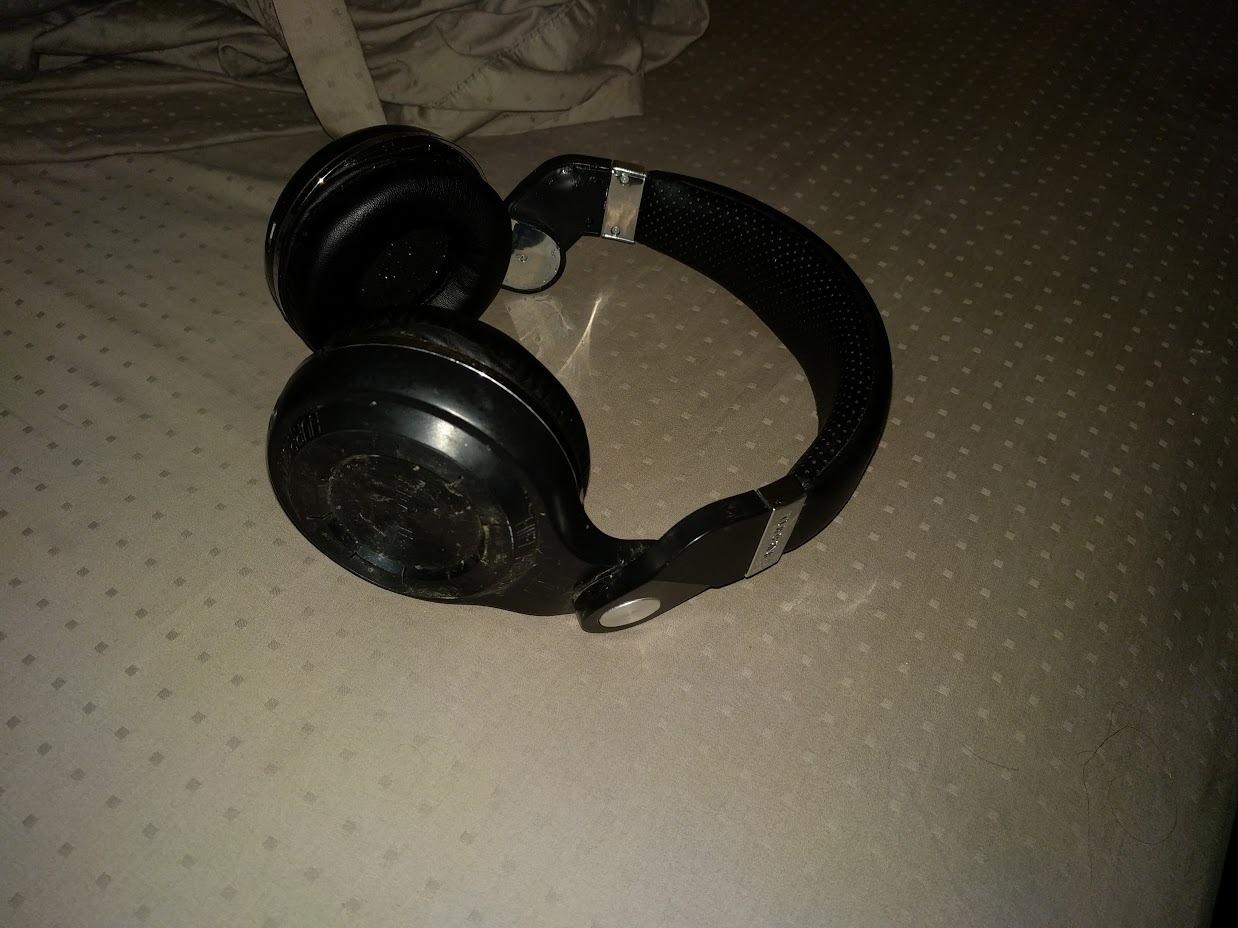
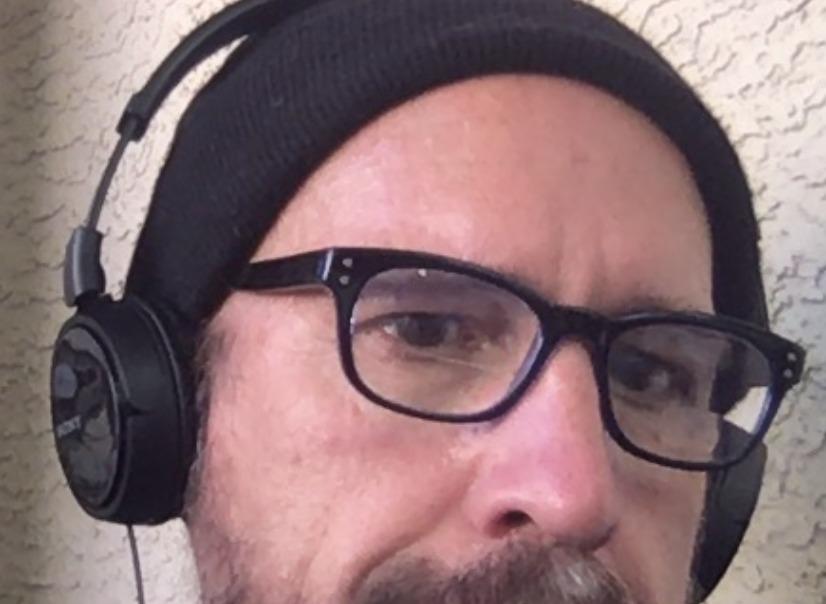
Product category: headphones
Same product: no